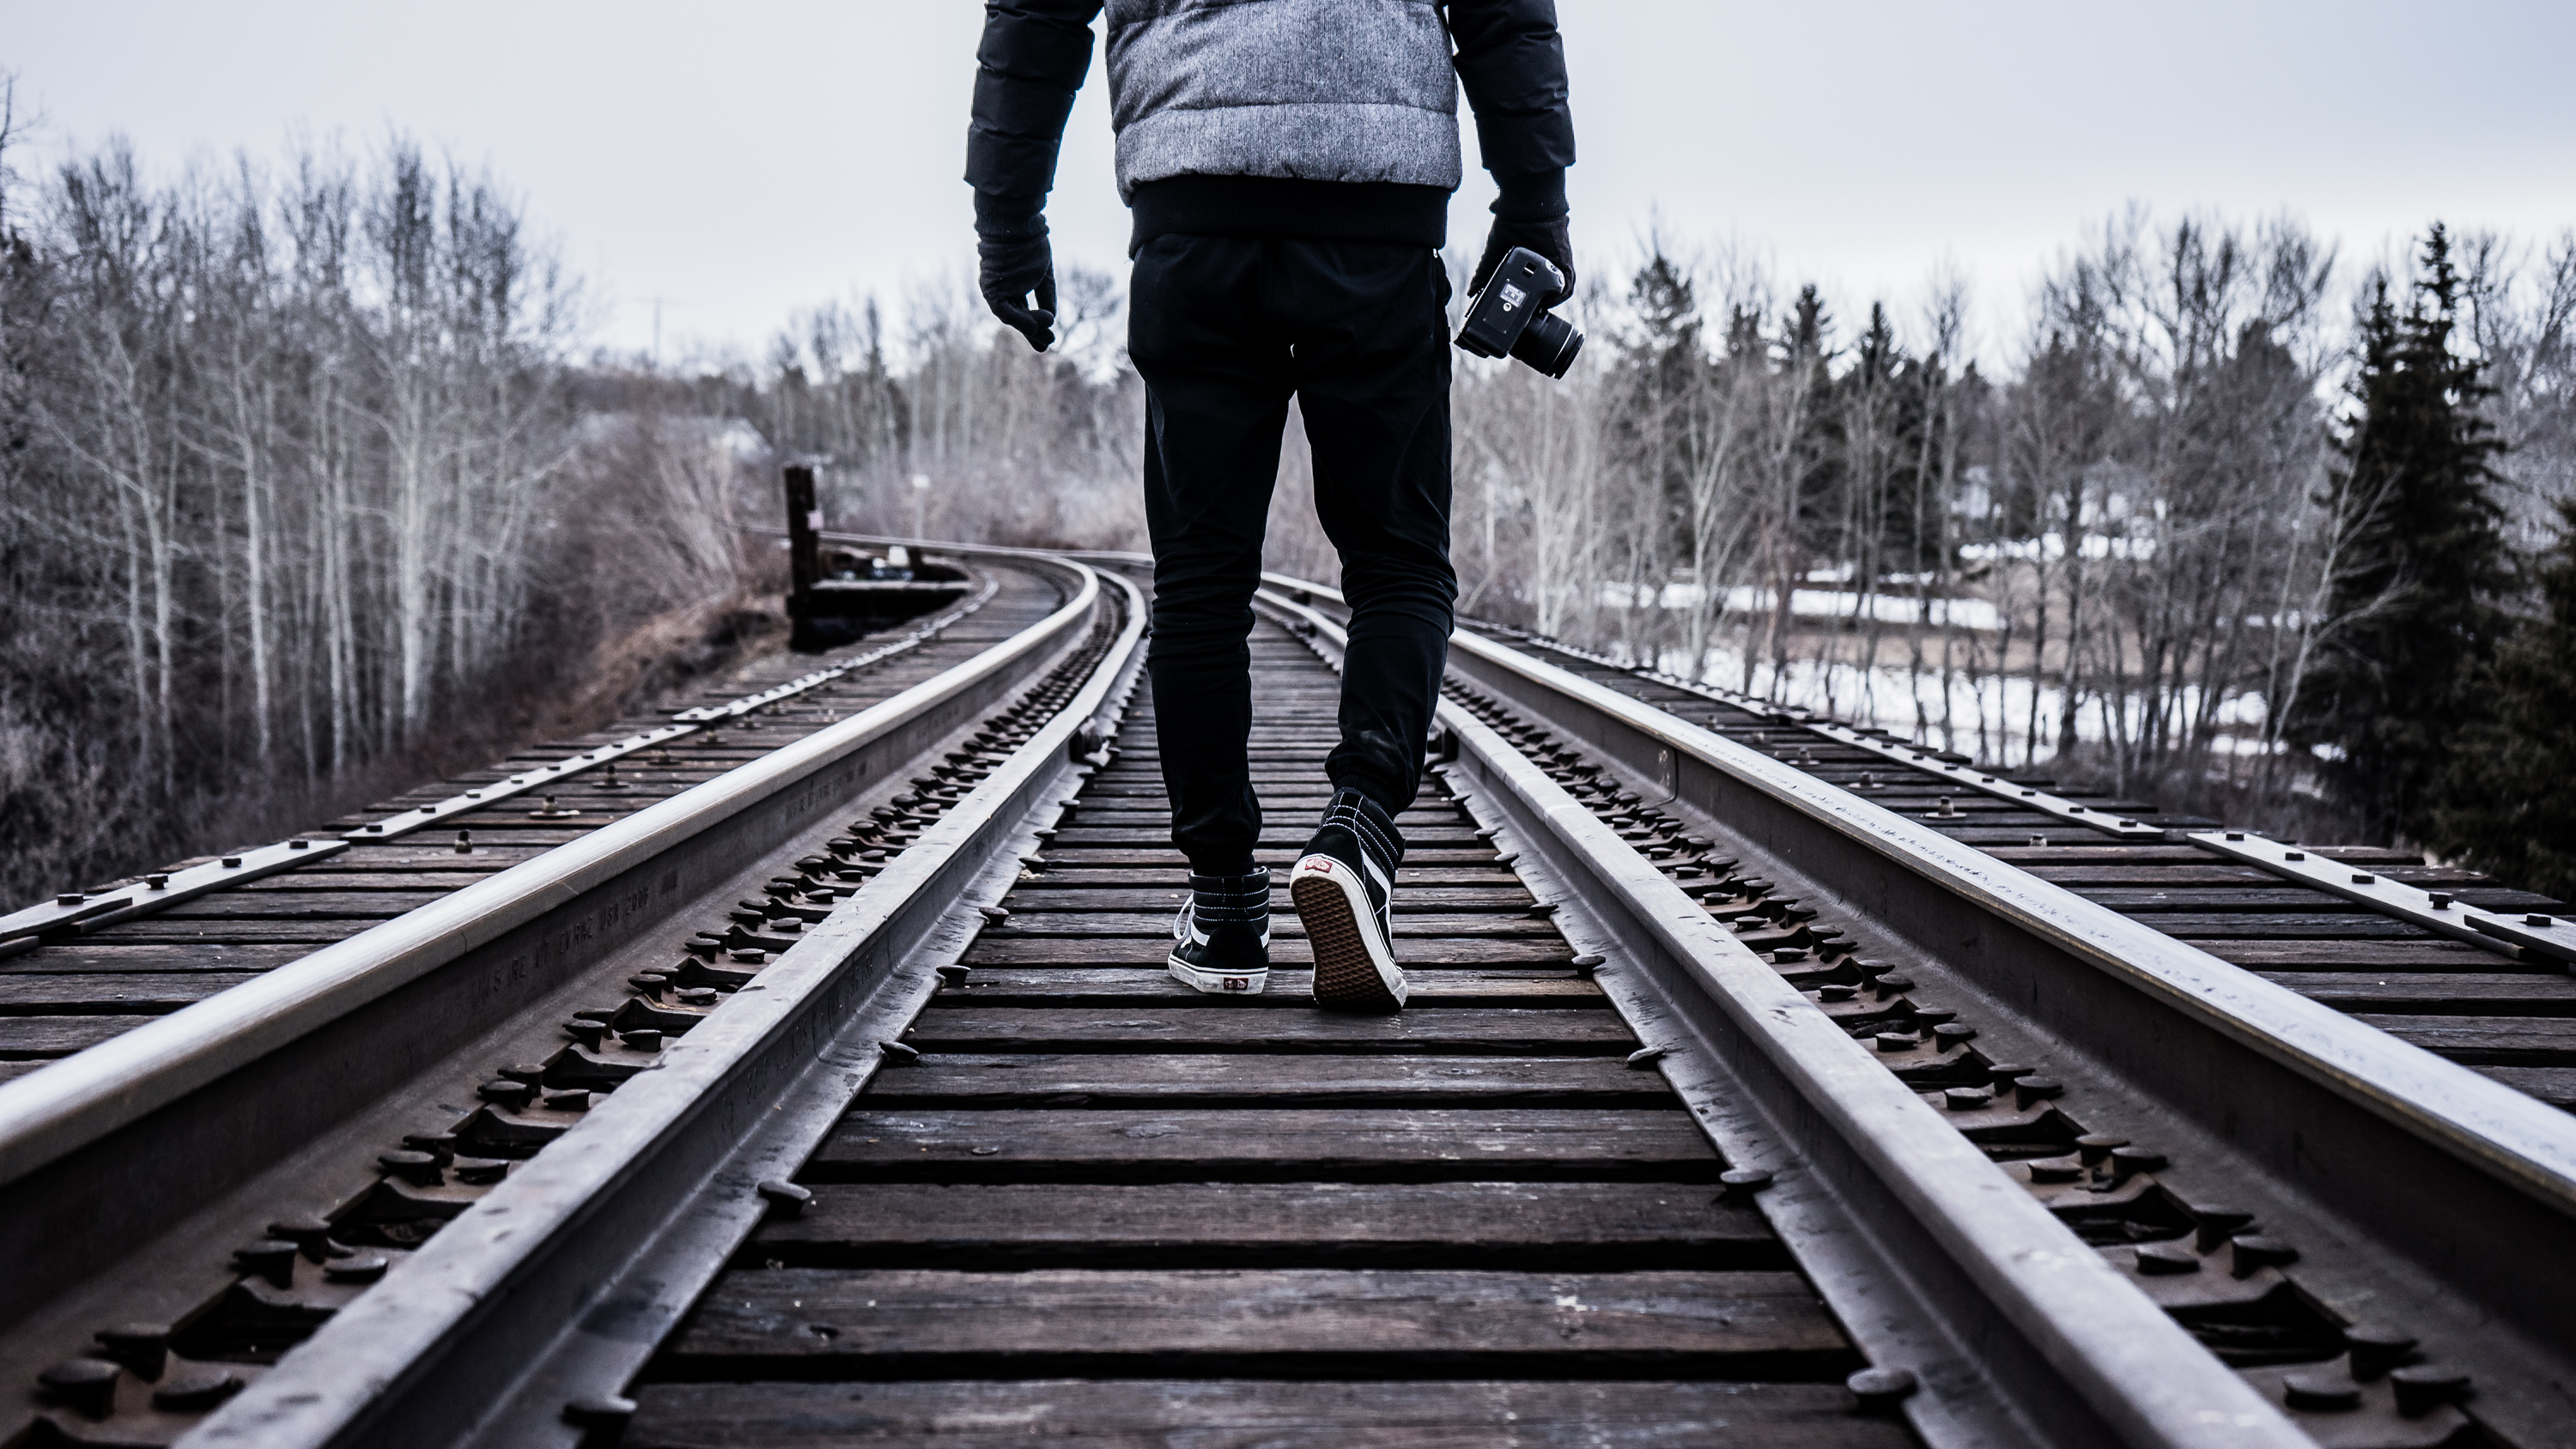
walking, person, cold, winter, black and white, track, railway, railroad, photographer, transport, vehicle, monochrome, lane, season, rail transport, monochrome photography